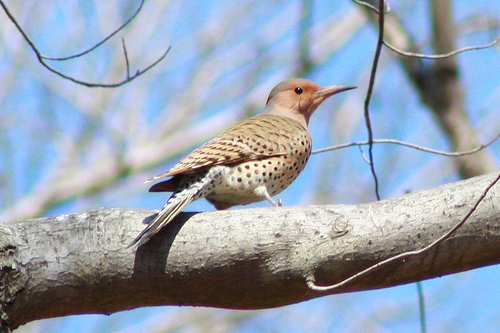
a bird with black spots on it's brown breast, along with a dull red head.
a white bird with a pinkish face has black spots on it's body.
a smal lbird with a red and light grey head and nape, with brown, tan and white spots covering the rest of its body.
the bird has a brown spotted belly, wings and tail with a brown head.
this bird has brown spots on the breast, a orange crown and nape, and stripes on the wings.
this bird is brown with black spots and has a long, pointy beak.
this bird has a rust colored crown, a long slender beak and has small dark spots across its breast and abdomen.
this bird has a grey crown with a red spot in the middle, a red face, and cream colored body with brown spots all over it.
bird with light brown wings and breast, with an orange eyebrow and a white head with a long curved beak.
this bird is spotted black on brown in color, and has a large curved beak.
Species: Northern Flicker